Metropol-Theater (Munich)

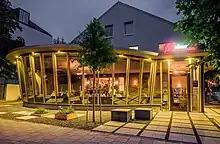
An image of Metropol-Theater (Munich)

Metropol-Theater is a theatre in Munich, Bavaria, Germany.